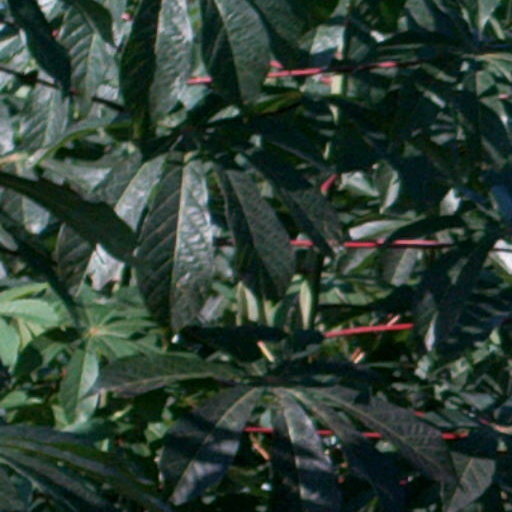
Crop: cassava